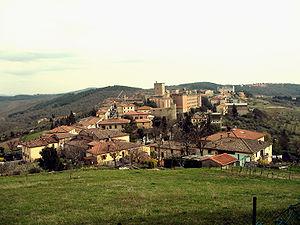
Castellina in Chianti est une commune italienne de la province de Sienne dans la région Toscane en Italie.